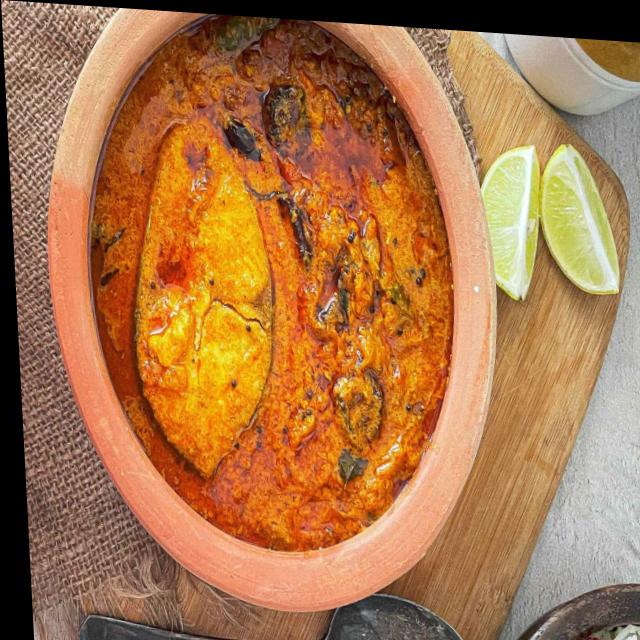
Dish: fish_curry